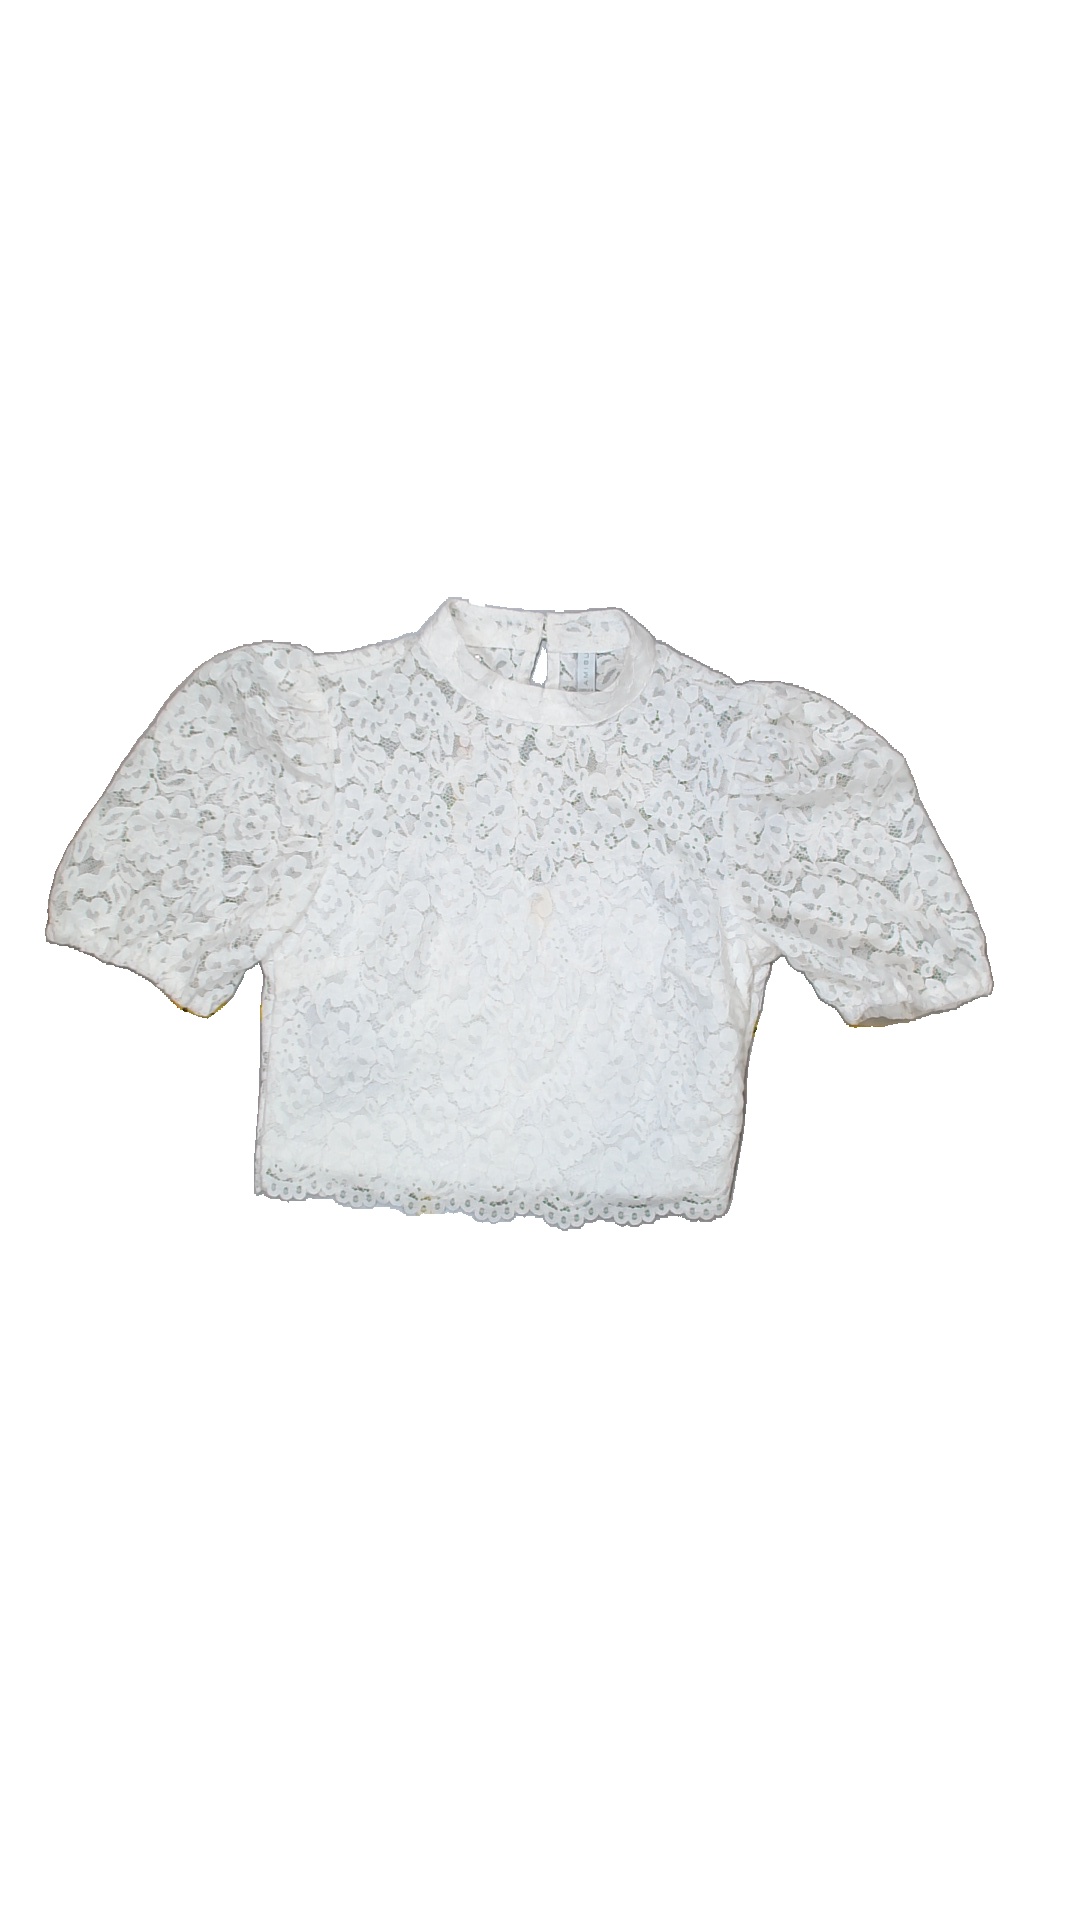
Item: Blouse (Ladies)
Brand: Amisu (new Yorker)
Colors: White
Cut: Turtle neck, Cropped
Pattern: Lace
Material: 80% cotton 20% polyester
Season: All
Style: No trend
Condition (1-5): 3
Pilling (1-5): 5
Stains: Yes
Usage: Export
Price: <50